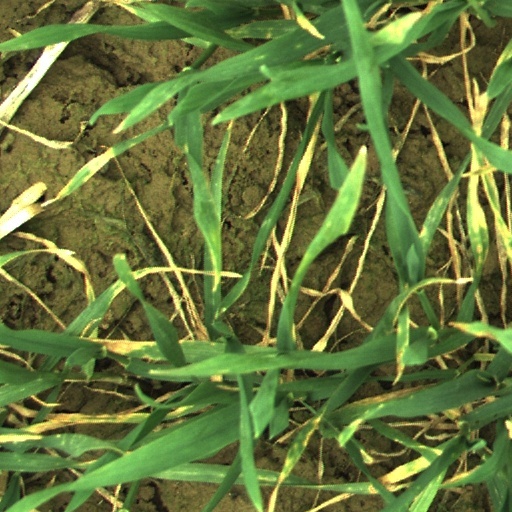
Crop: wheat